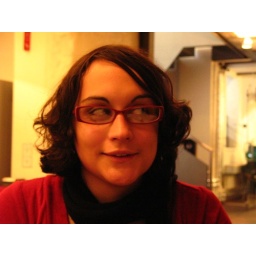
girl in glasses